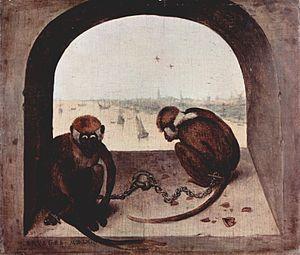
Attila Richard Lukacs est un artiste canadien.